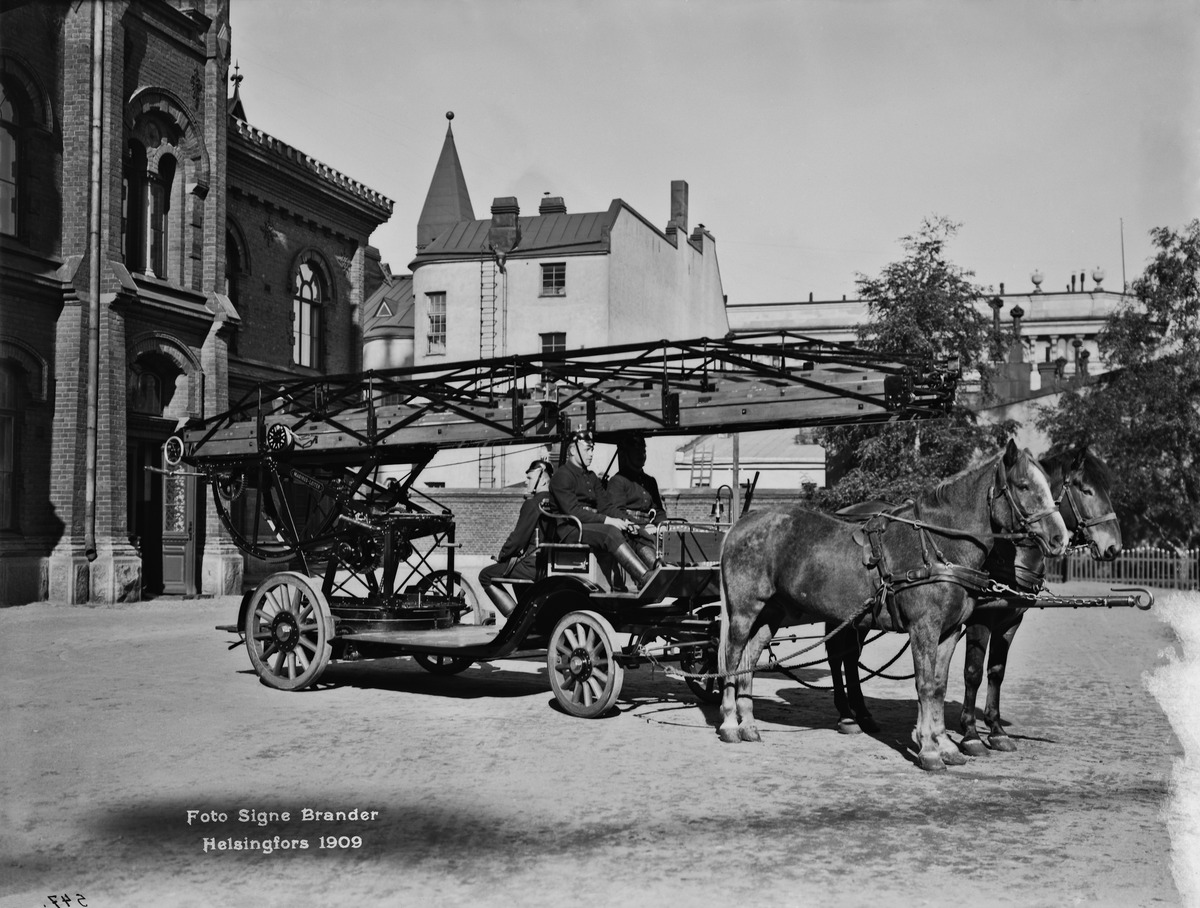
Pääpaloasema, Korkeavuorenkatu 26
sisällön kuvaus: Pääpaloasema, Korkeavuorenkatu 26. Saksalaiset Magirus Leiter Mekaaniset palotikkaat vuodelta 1909.

Koneisto siirrettiin Magirus merkkiseen auton alustaan v1926 ja näin Kallion paloasemakin sai oman

tikasautonsa.

Palokunnan hevoset olivat rodultaan Suomen hevosia. mustavalkoinen
Kuvaaja: Brander, Signe, valokuvaaja
Ajankohta: kuvausaika 1909
Paikka: Suomi, Uusimaa, Helsinki, Kaartinkaupunki Helsinki, Korkeavuorenkatu 26
Aiheet: Helsingin kaupunki. Pelastuslaitos, palokunnat, paloasemat, palomiehet, vaatteet virkapuvut, palokalusto, hevosajoneuvot, hevoset